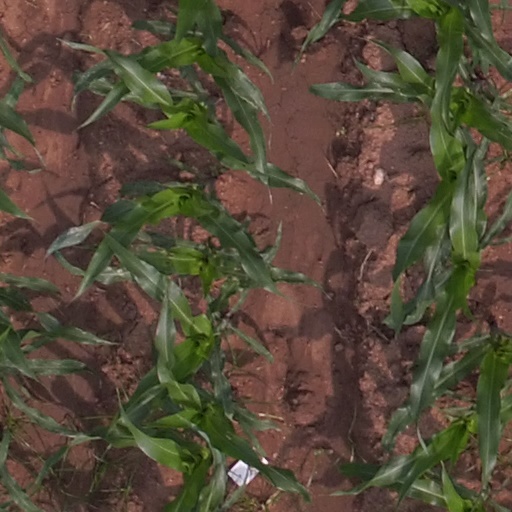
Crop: maize; corn